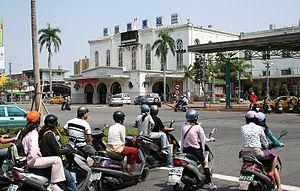
Tainan est une municipalité spéciale de Taïwan. Tainan a été fondée par la Compagnie néerlandaise des Indes orientales en tant que base commerciale sous le nom de Fort Zeelandia alors que les Pays-Bas contrôlaient Taïwan. Après que les colons ont été vaincus par Koxinga en 1661, Tainan demeure la capitale du royaume de Tungning jusqu’en 1683, puis la capitale de la préfecture de Taïwan sous la dynastie Qing jusqu’en 1887, quand le centre administratif de l’île se déplace à Taipei. En 1895, l’éphémère République de Formose installe sa capitale à Tainan. L’ancien nom de Tainan, Tayouan, est considéré comme l’origine de l’appellation « Taïwan ».